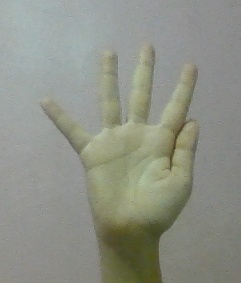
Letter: sheen